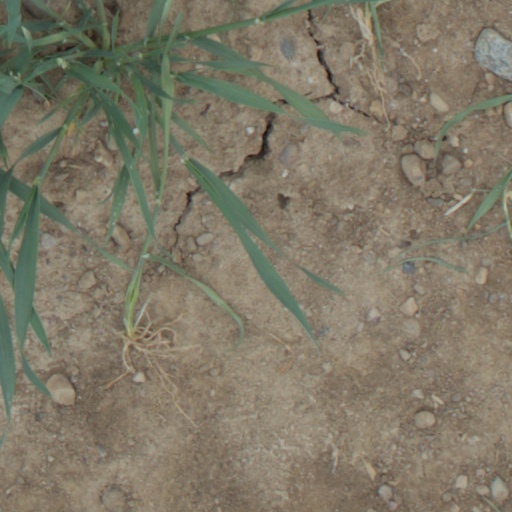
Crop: wheat